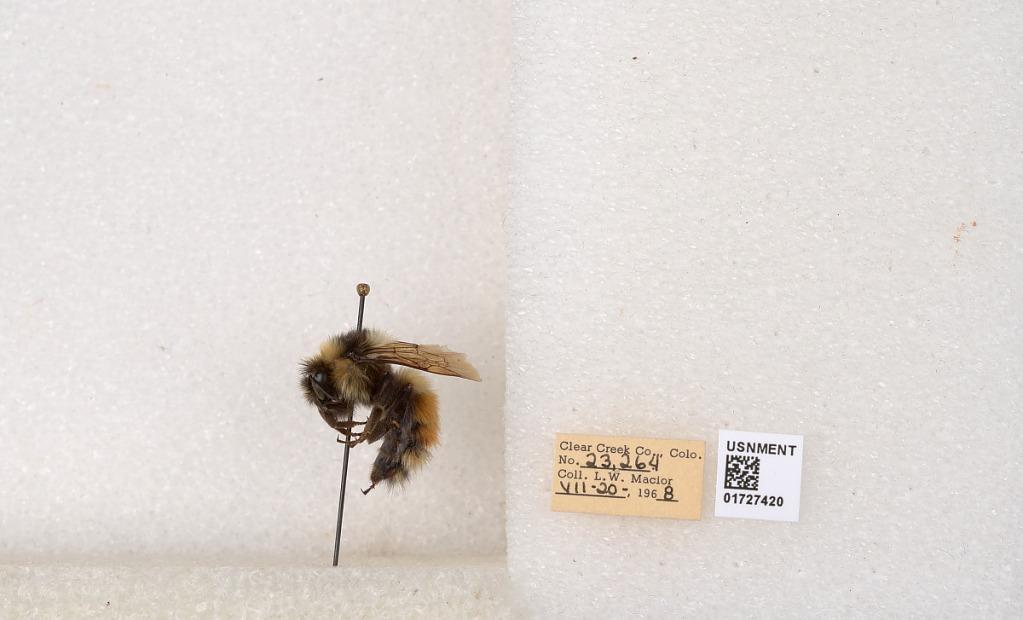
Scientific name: Bombus (Pyrobombus) sylvicola Kirby
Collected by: L. Macior
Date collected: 1968-7-20
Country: United States
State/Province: Colorado
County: Clear Creek
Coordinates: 39.6891, -105.644